Shaker tilting chair

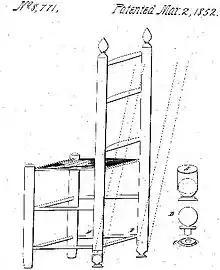
U.S. Patent No 8771 drawing image

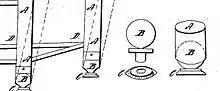
Patent 8771 image close-up of parts

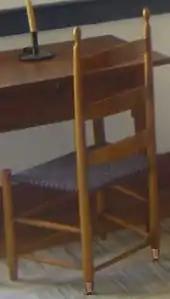
Shaker ladder chair with ball swivels on rear legs for tilting

The Shaker tilting chair named for its ball bearing or ball and socket button mechanism assembled to the back two legs of a wooden chair allowed a person to lean back in the chair without slipping or scraping the floor.